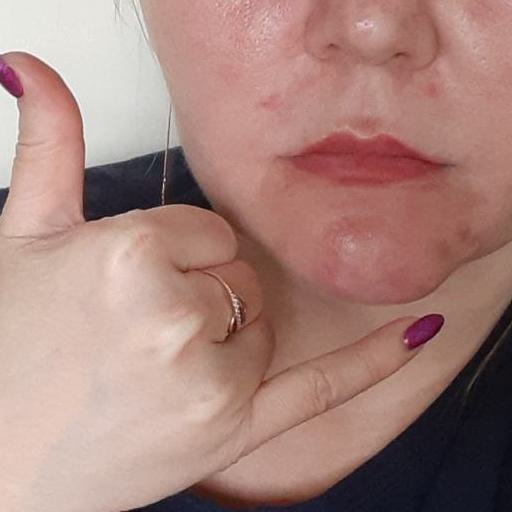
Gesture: call